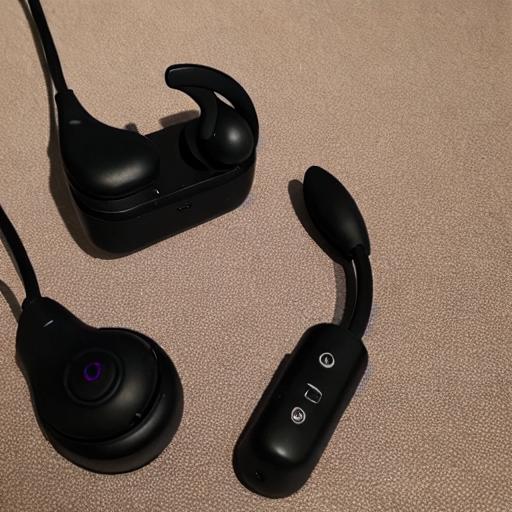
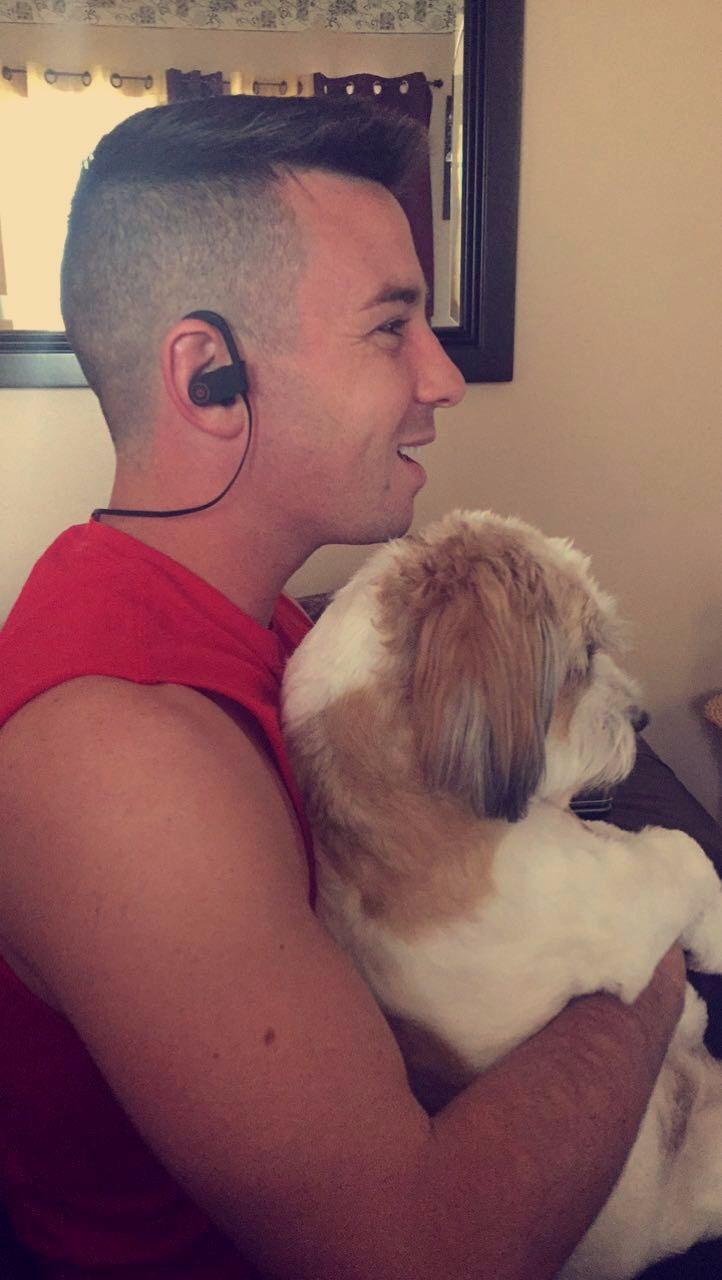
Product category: headphones
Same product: no